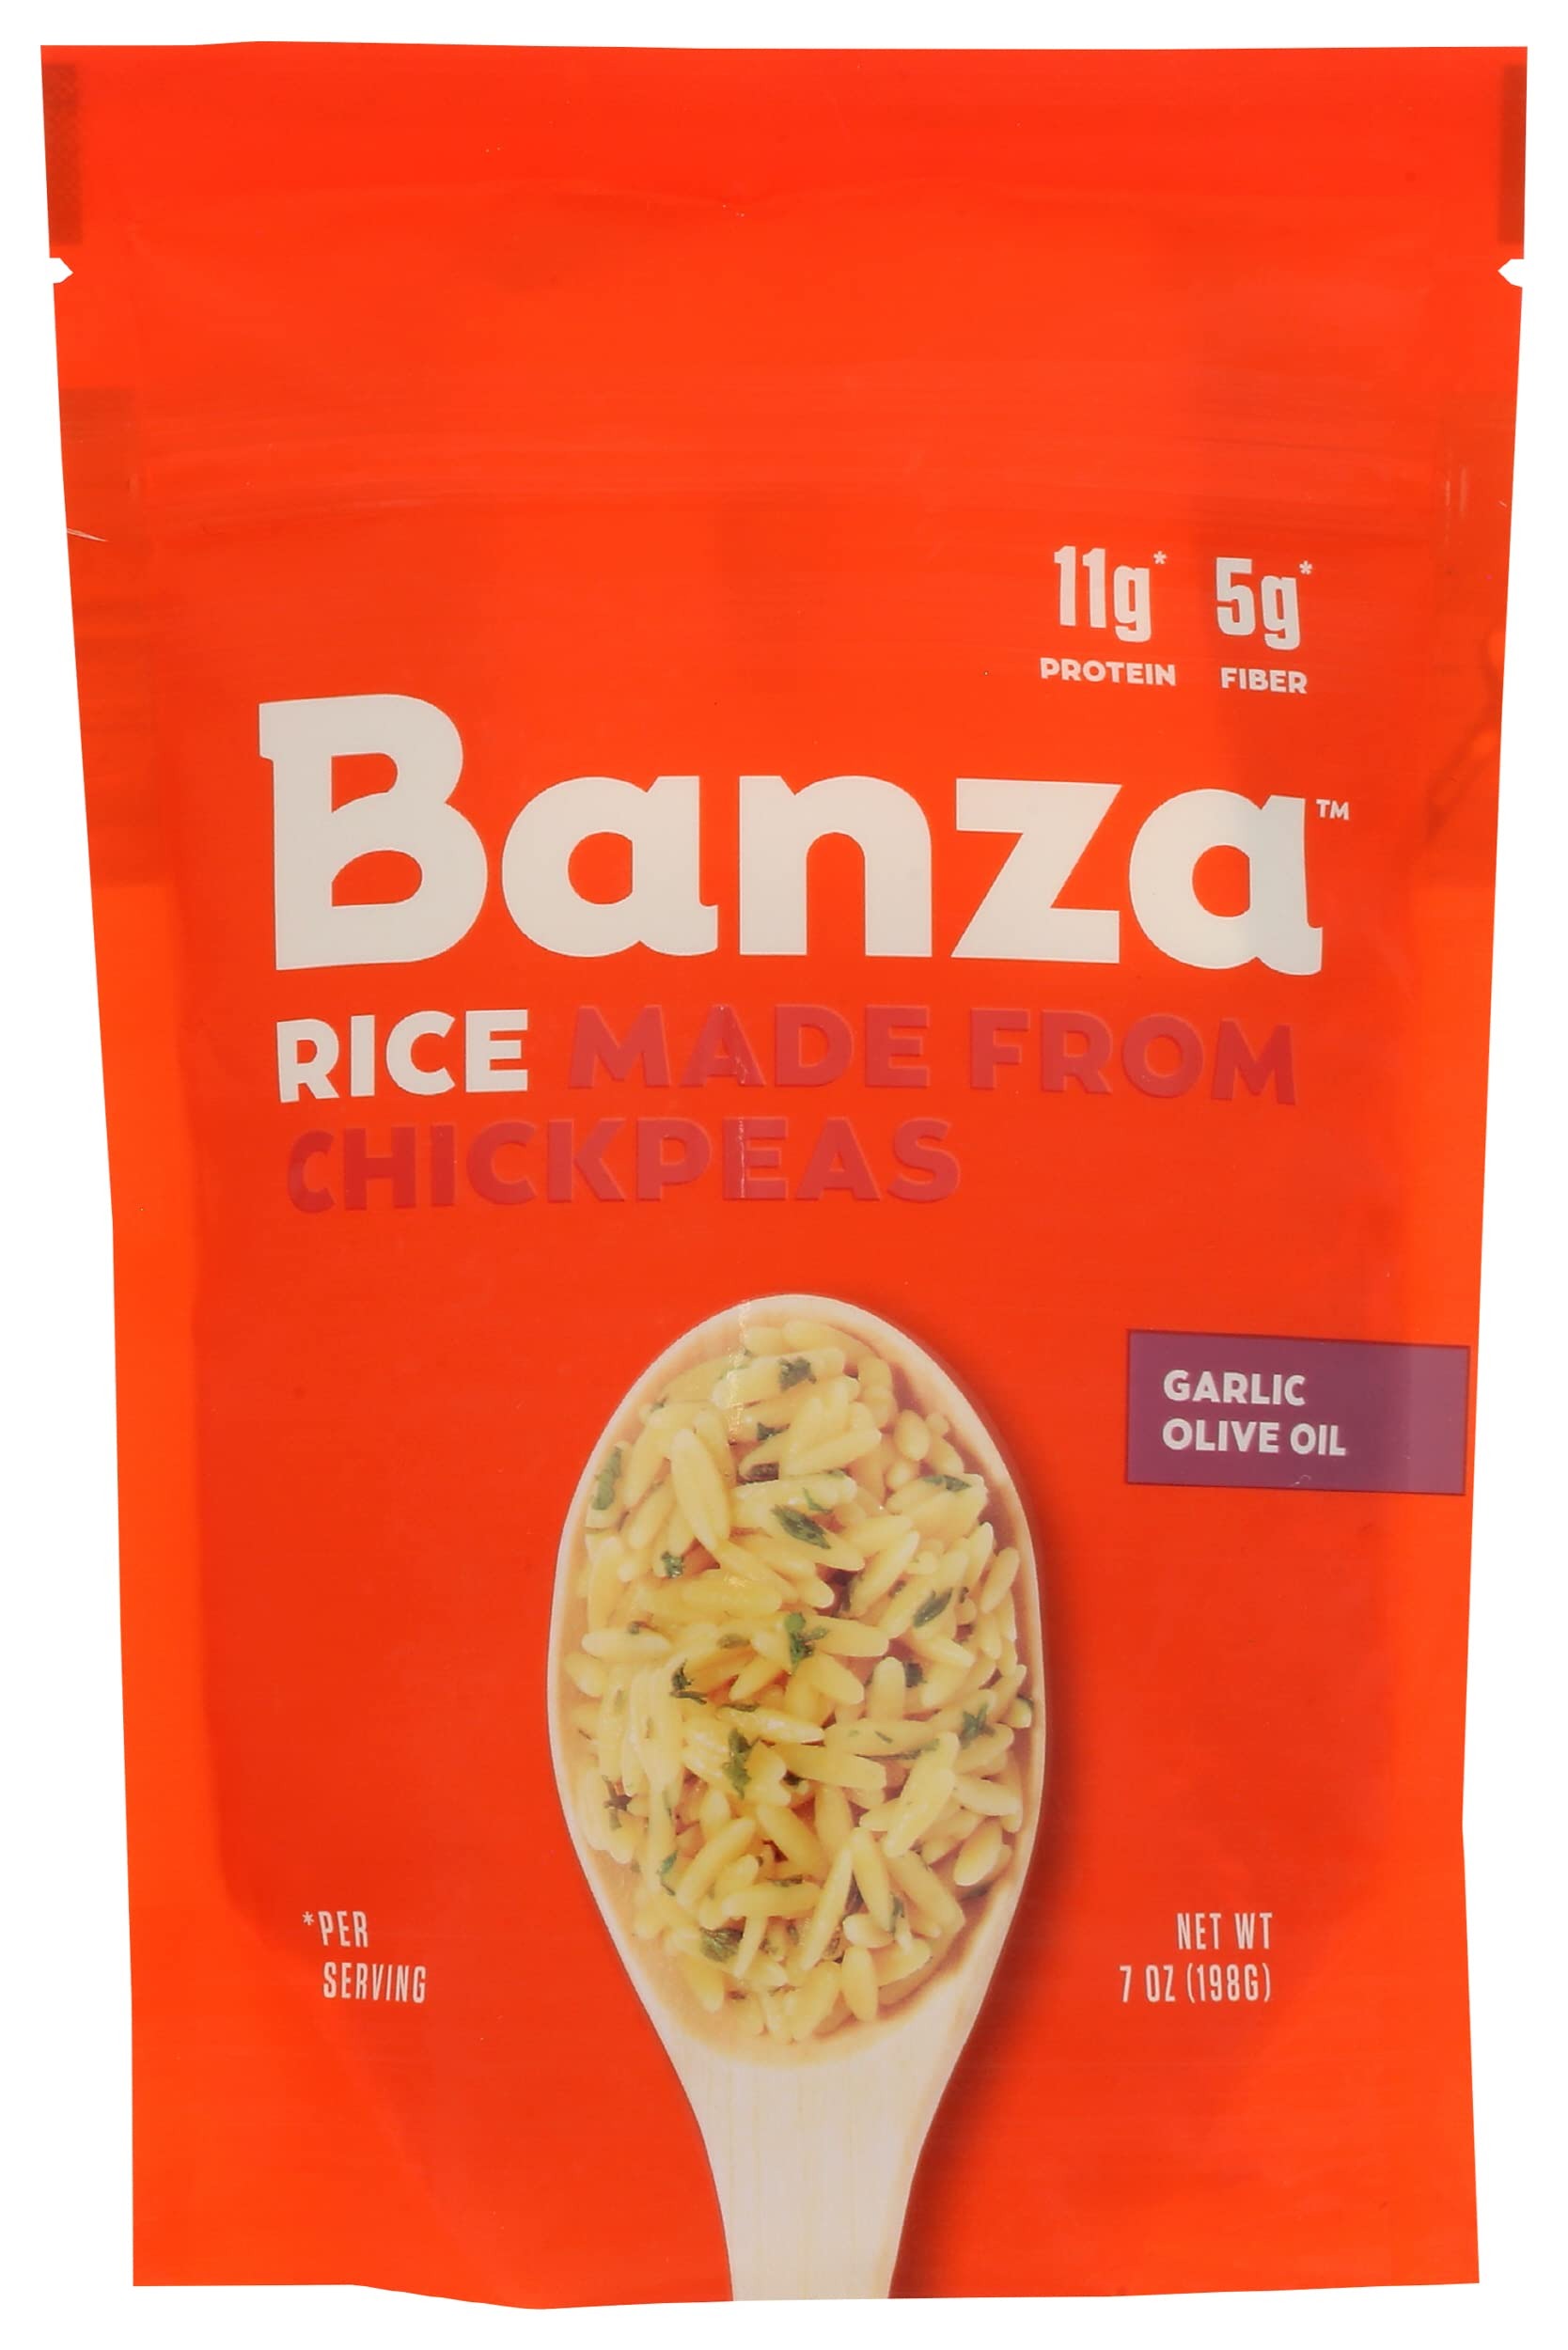
Item Name: Banza Garlic Olive Oil Chickpea Rice, Gluten Free, 7 Ounces (Pack Of 6)
Bullet Point: Banza Garlic Olive Oil Chickpea Rice, Gluten Free, 7 Ounces (Pack Of 6)
Value: 42.0
Unit: Ounce

Price: 15.085